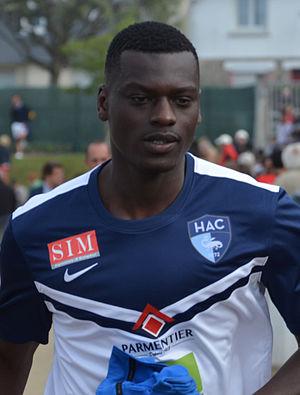
Photographie prise lors du match opposant le Stade rennais au Havre AC en amical au stade Paul-Audrin de Dinard le 8 juillet 2015. Ici, Joseph Mendes.
Joseph Mendes, né le 30 mars 1991 à Évreux, est un footballeur français, international bissaoguinéen qui joue au poste d'attaquant.